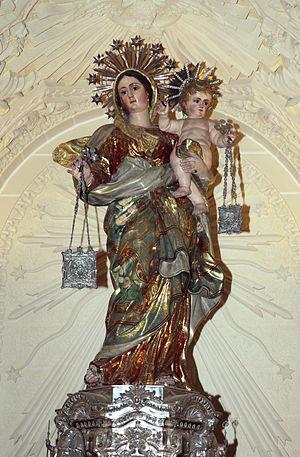
La basilique Notre-Dame-du-Mont-Carmel est une église catholique romaine située à La Valette, capitale de l'île de Malte. Elle fait partie du patrimoine mondial de l'UNESCO, ainsi que toute la ville de La Valette, dont elle est une des principales attractions touristiques.